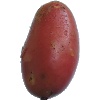
Label: Potato Red Washed 1